Forni di Sopra

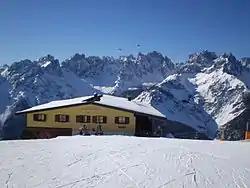
The mountains of Forni di Sopra

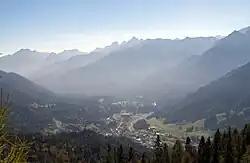
aerial view of Forni di Sopra

Forni di Sopra is the third most visited settlement by tourists in Friuli-Venezia Giulia, and the most visited mountain settlement in the region. The town is most visited by tourists during the summer and in skiing season.